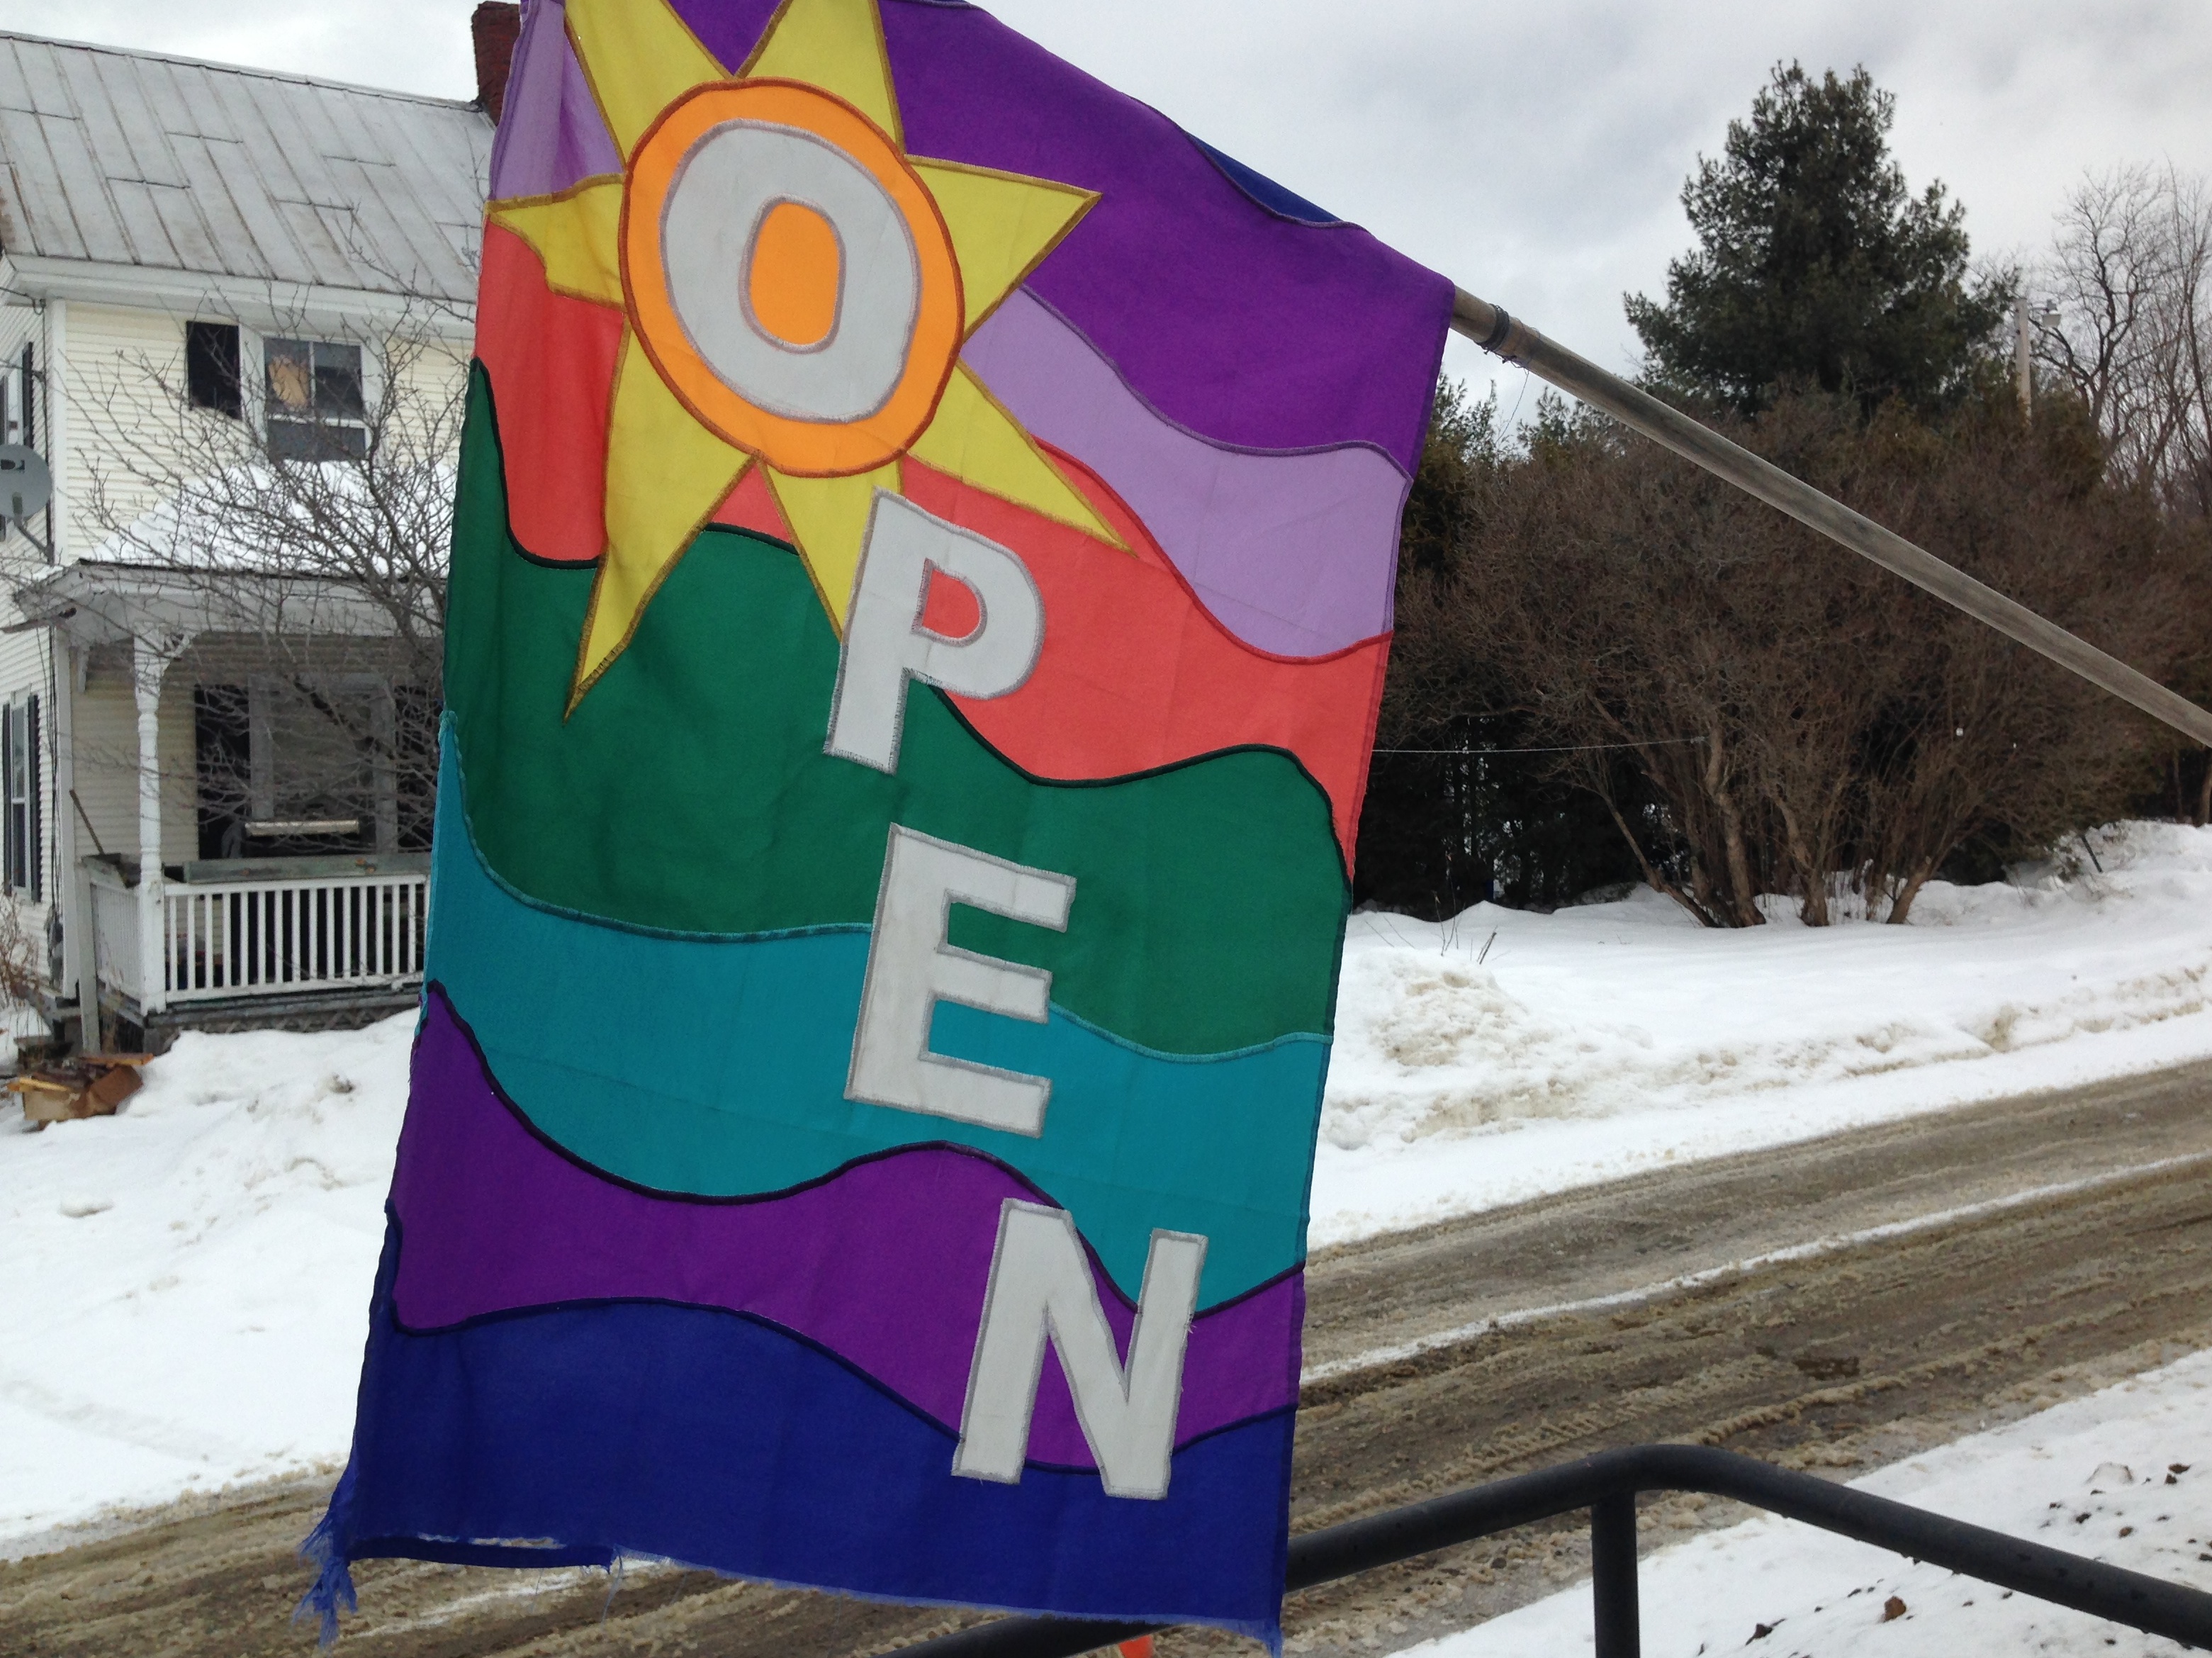
color, flag, graffiti, street art, art, mural, 2014365